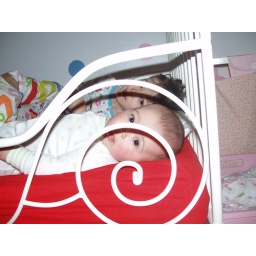
The girls snuggling in Chloe's bed